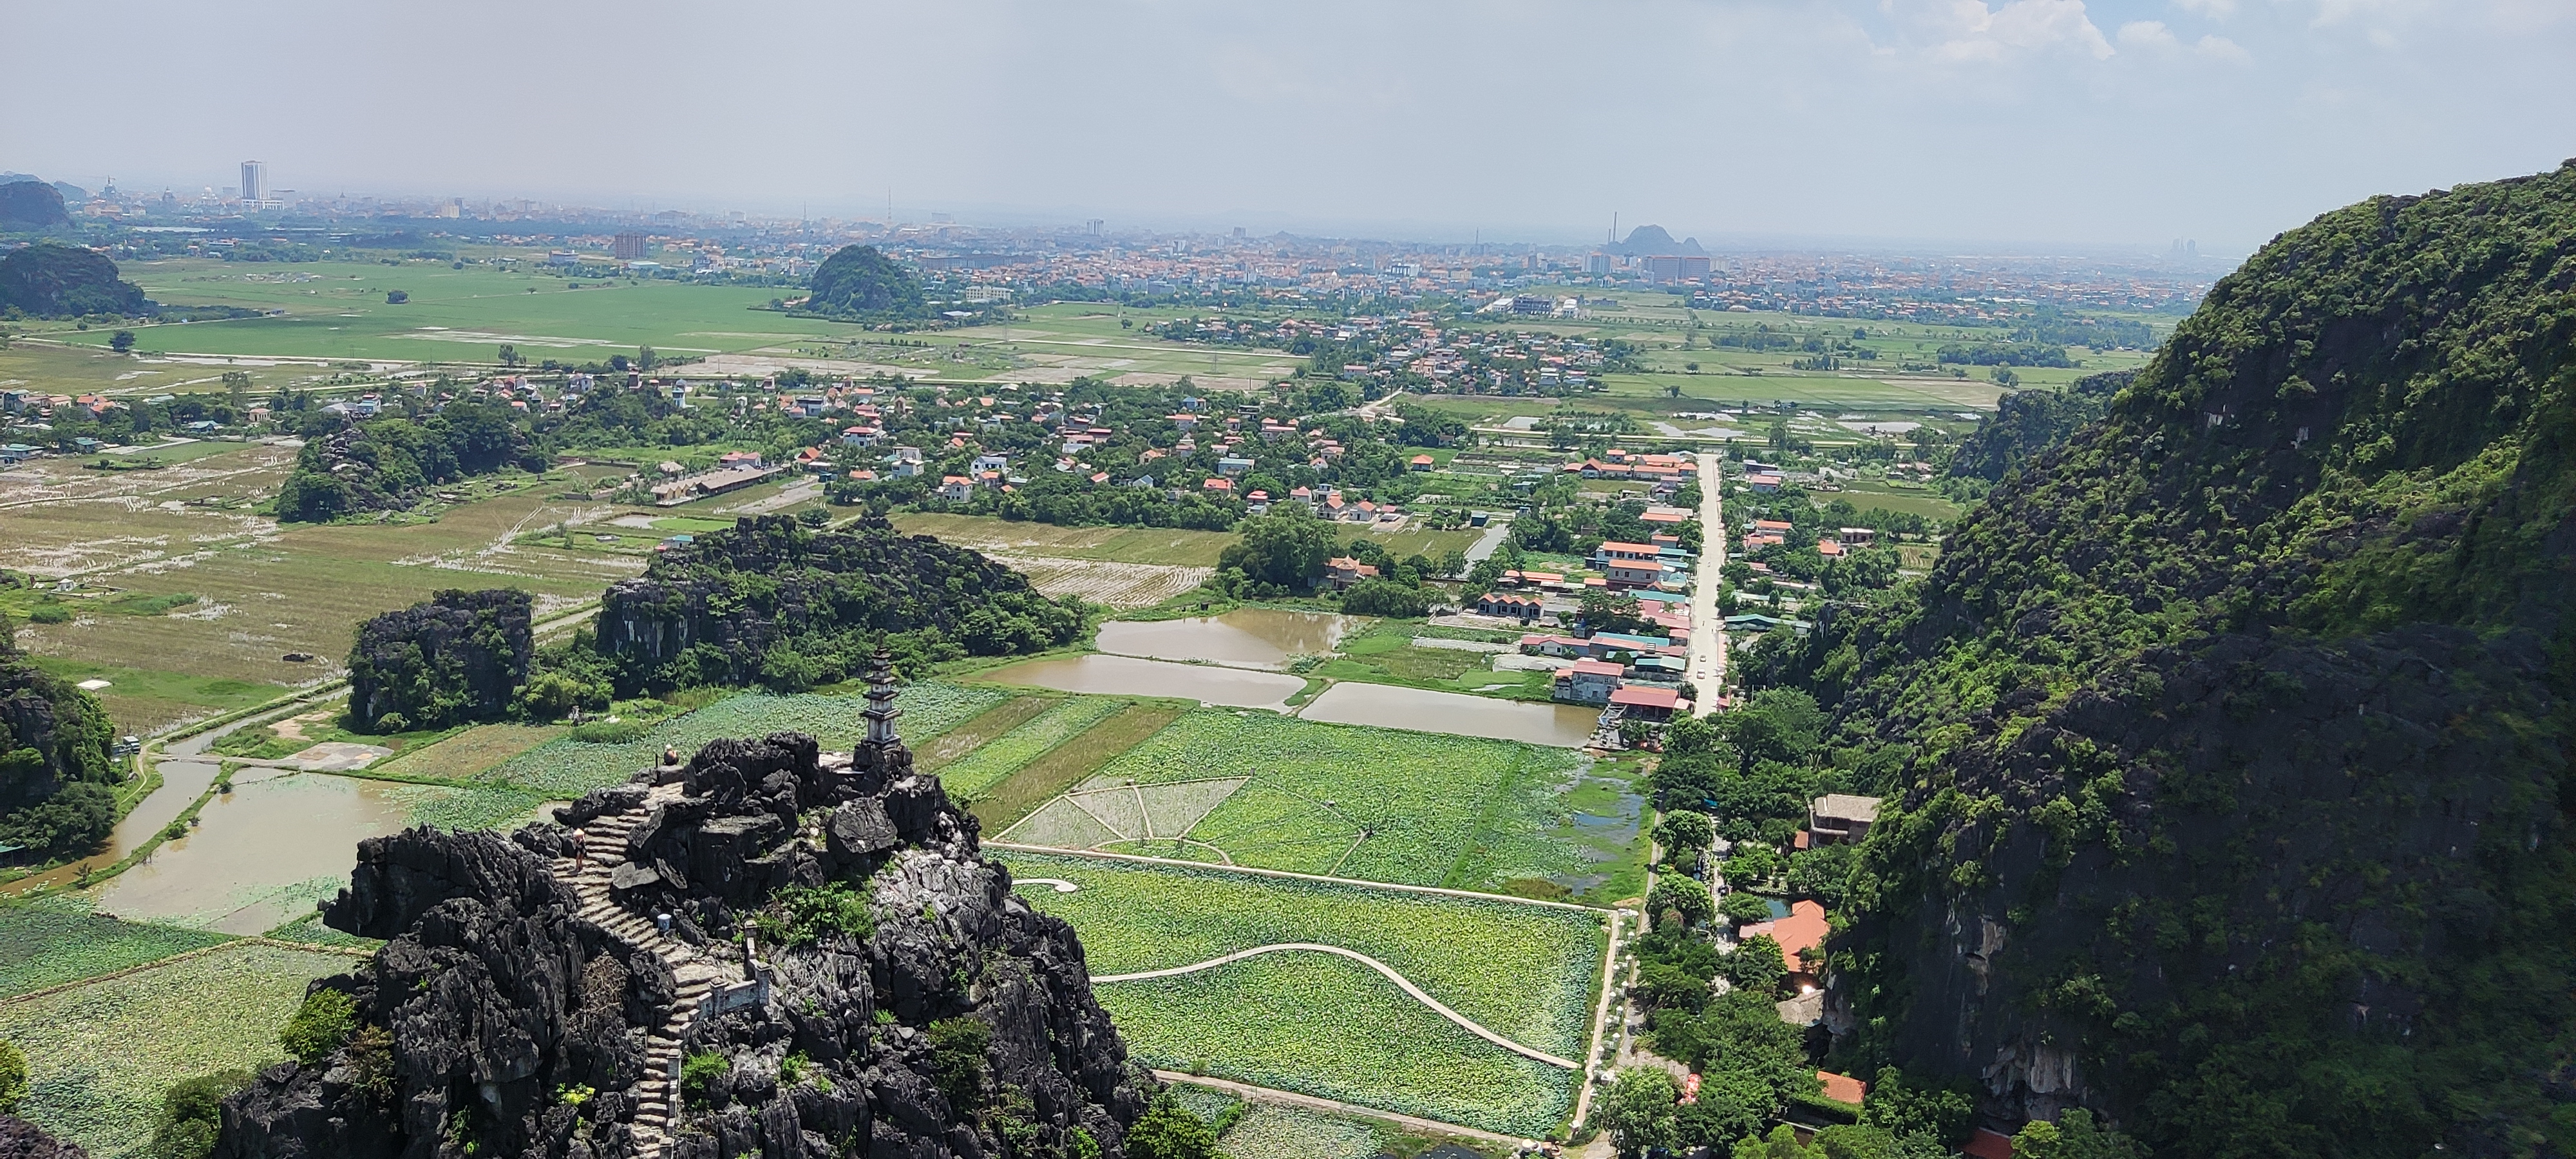
user: text: Màu sắc chủ đạo của các mái nhà trong ngôi làng là gì?
assistant: text: Màu sắc chủ đạo của các mái nhà trong ngôi làng phía dưới là màu đỏ nâu – đặc trưng của mái ngói truyền thống Việt Nam.

user: text: Tháp đá nhỏ trên đỉnh núi trong hình thuộc địa điểm du lịch nổi tiếng nào của Việt Nam?
assistant: text: Tháp đá nhỏ trên đỉnh núi trong hình là biểu tượng của Hang Múa, một điểm du lịch nổi tiếng thuộc quần thể danh thắng Tràng An, Ninh Bình.

user: text: Loài cây bao phủ cánh đồng xanh lớn ở phía dưới, gần ngọn núi đá, là cây gì và thường nở vào mùa nào ở Việt Nam?
assistant: text: Cánh đồng xanh lớn phía dưới chủ yếu được bao phủ bởi sen. Sen thường nở rộ vào mùa hè, khoảng tháng 5–8 hằng năm ở miền Bắc Việt Nam.

user: text: Khu vực địa lý nổi tiếng với các ngọn núi đá vôi (karst) và thung lũng lúa nước như trong ảnh có biệt danh là gì và nằm ở tỉnh nào của Việt Nam?
assistant: text: Khu vực này nằm trong danh thắng Tràng An, nổi tiếng với cảnh quan karst đá vôi kết hợp sông – hồ – thung lũng, và thường được ví như “Hạ Long trên cạn”. Địa danh này thuộc tỉnh Ninh Bình.